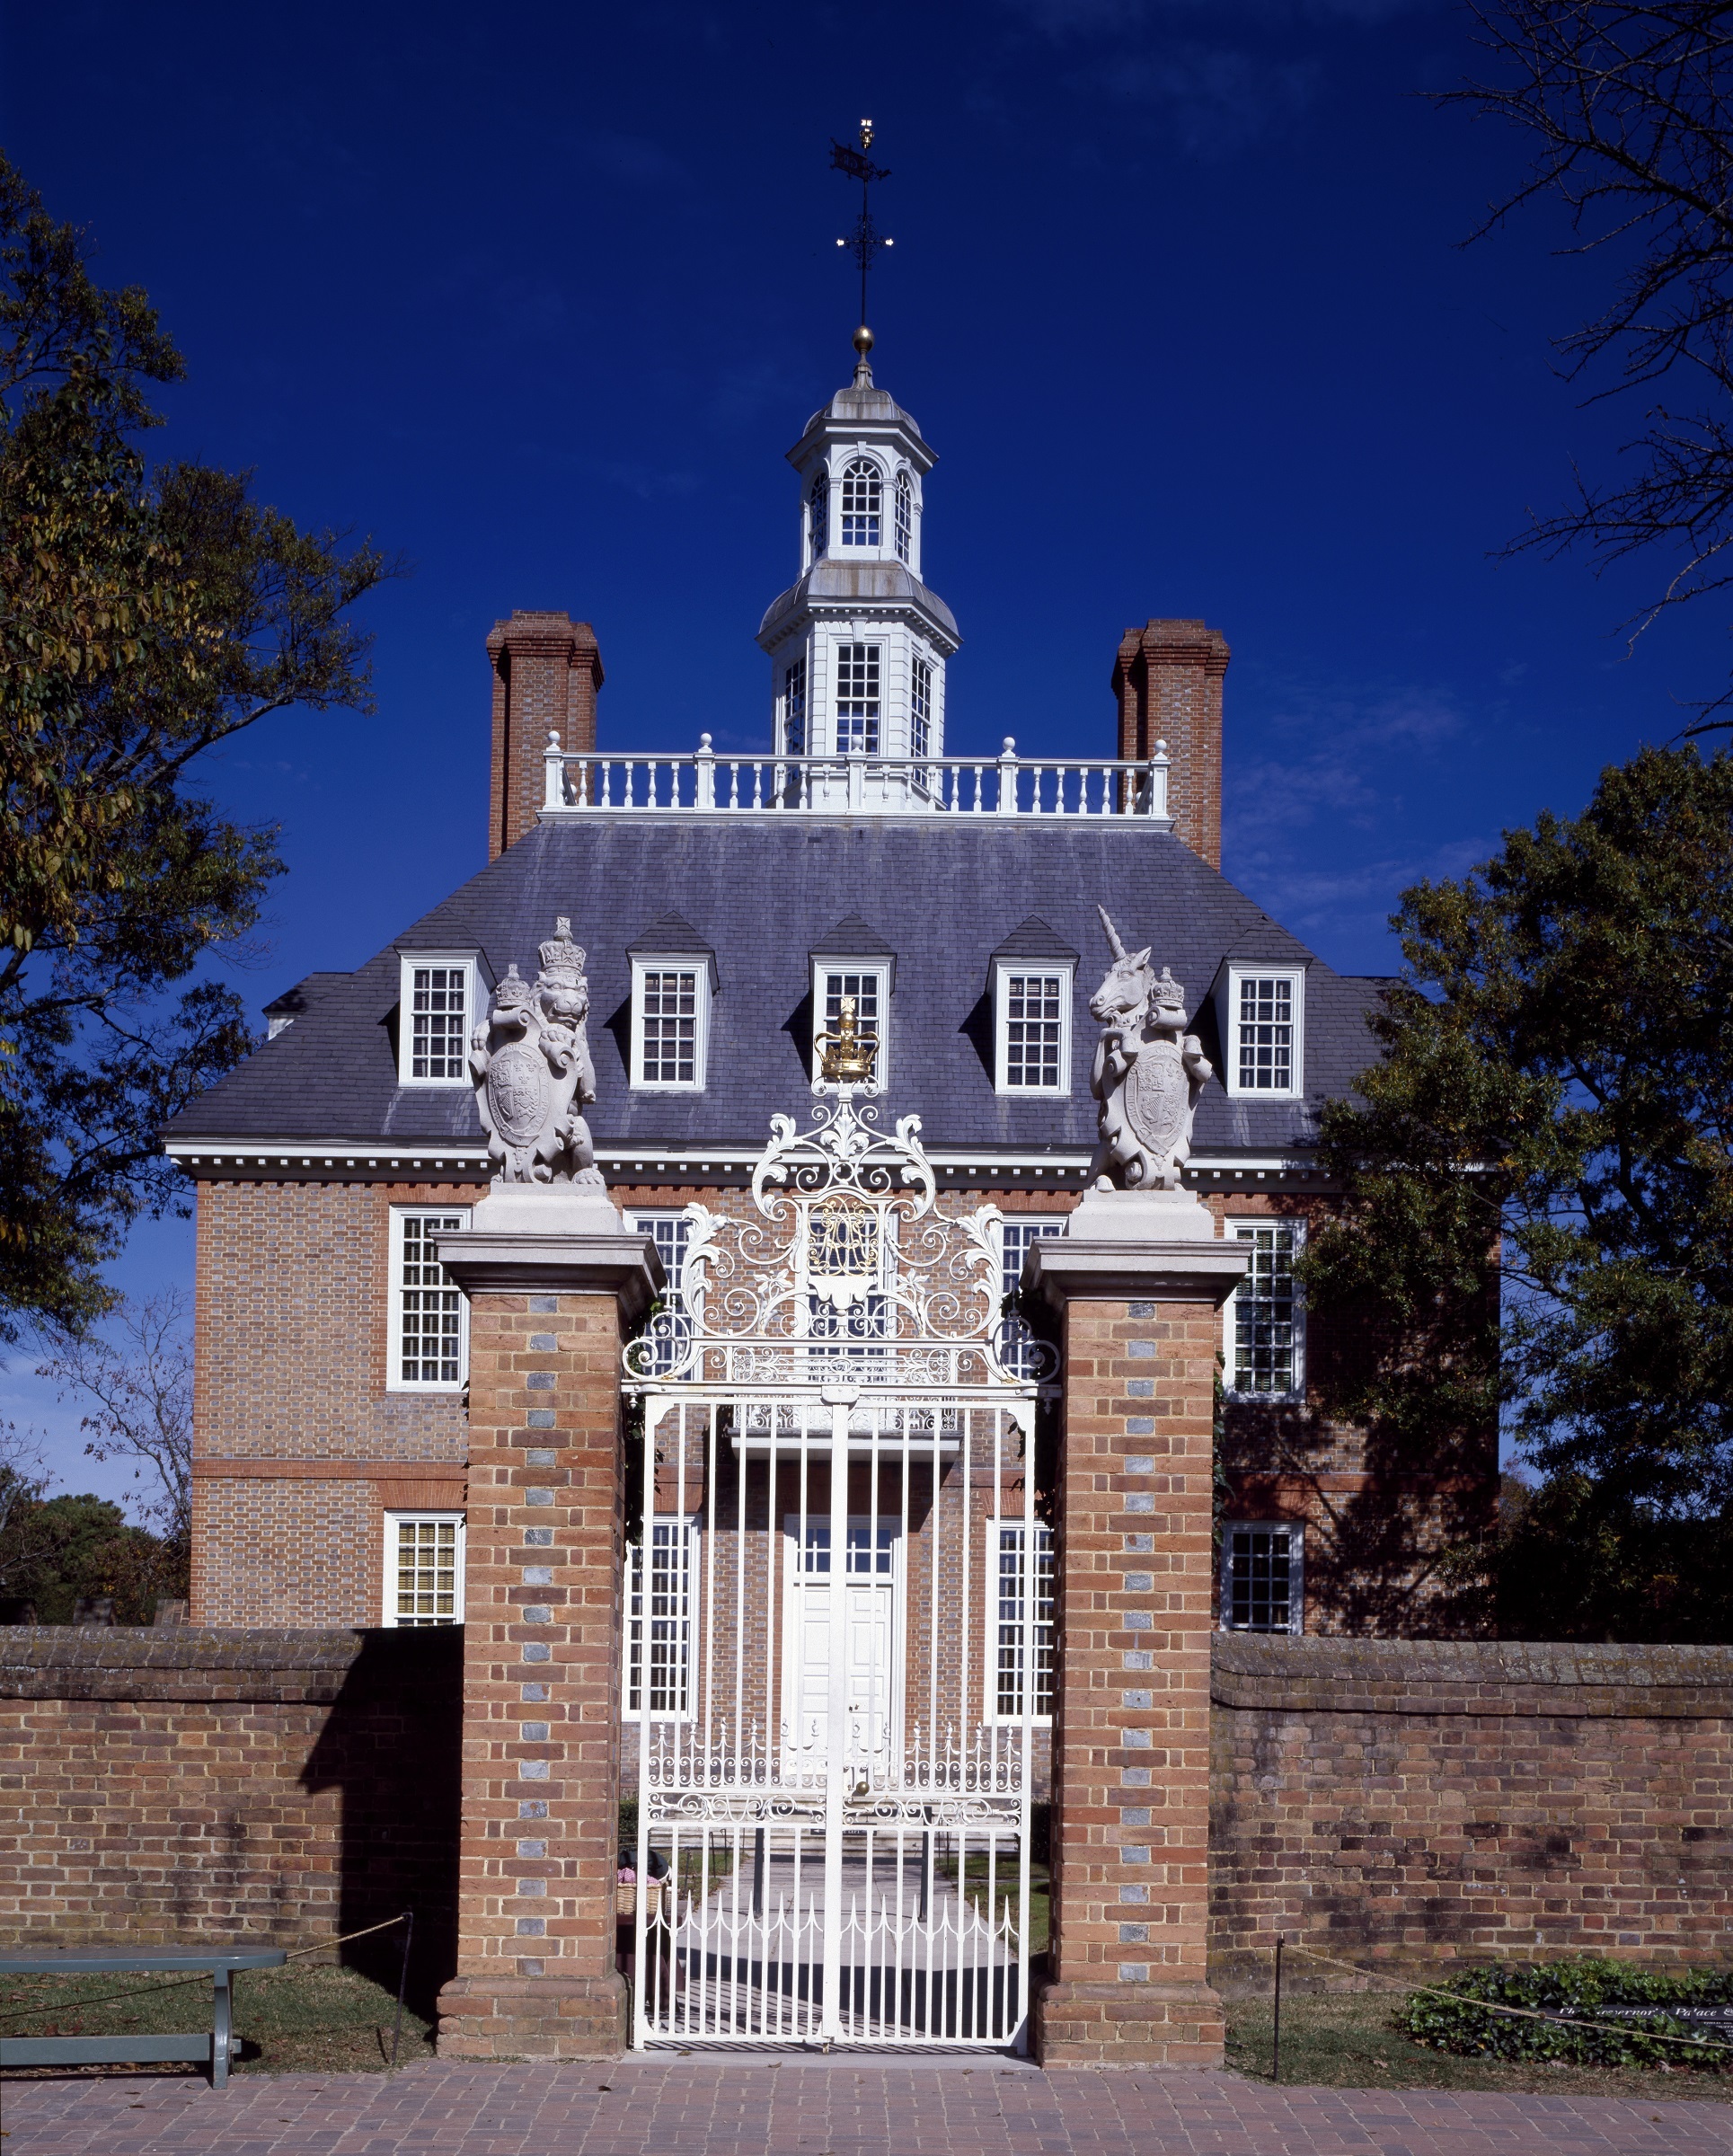
architecture, structure, mansion, house, building, chateau, home, wall, tourist, tower, usa, landmark, facade, church, chapel, historic, gate, brick, place of worship, monastery, estate, virginia, wrought iron, colonial, governor's palace, williamsburg, aristocrat